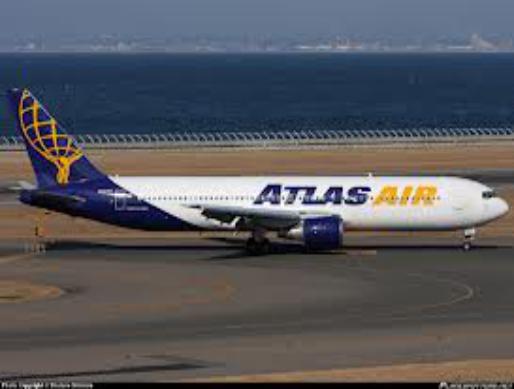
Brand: atlas air
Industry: Transportation